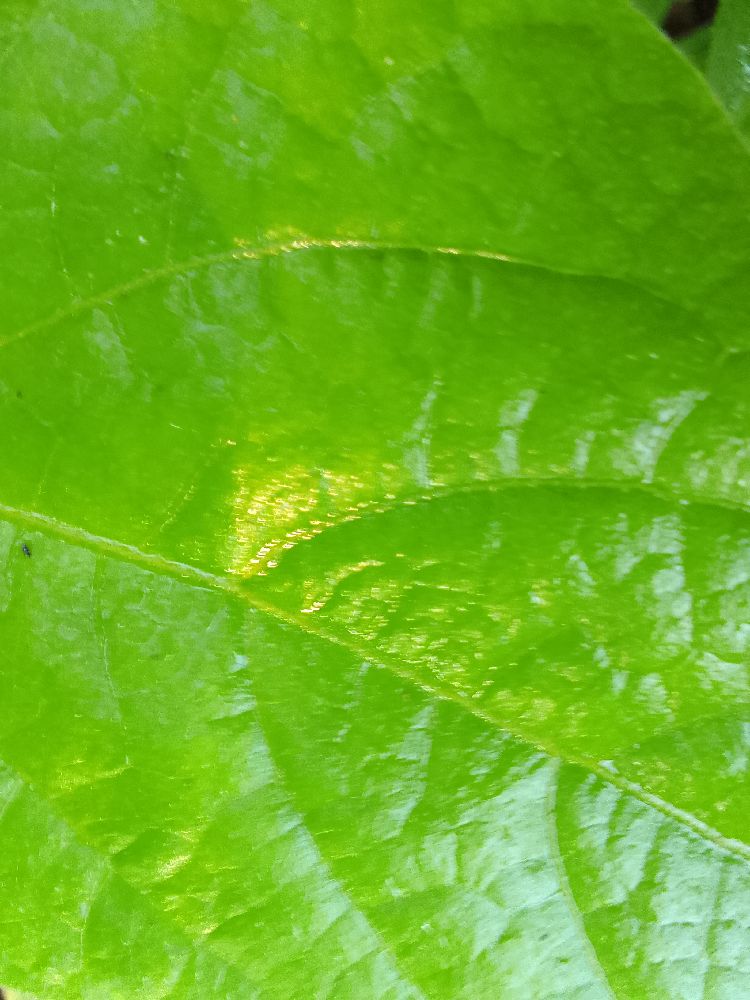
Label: healthy